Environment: real
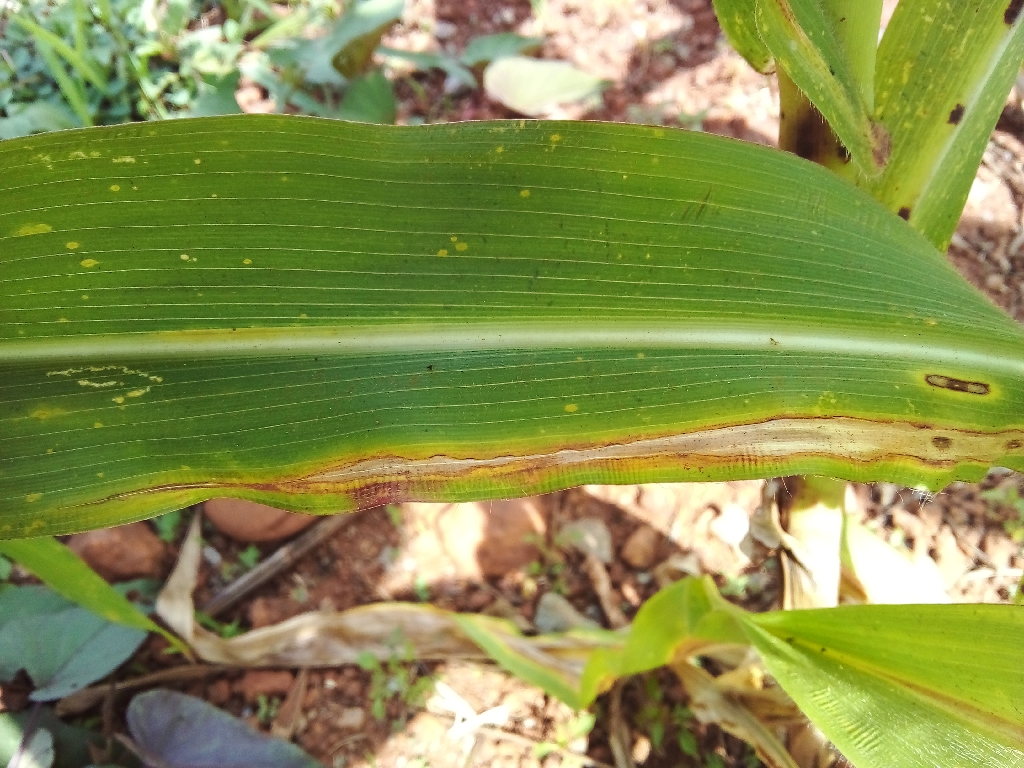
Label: northern_corn_leaf_blight